Amaru Reto Schenkel

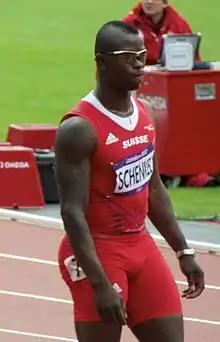
Reto Schenkel at the 2012 Olympics

Amaru Reto Schenkel (born 28 April 1988) is a sprinter who specializes in the 100 metres. Born in Lomé, Togo, he represents Switzerland.